Trent Plaisted

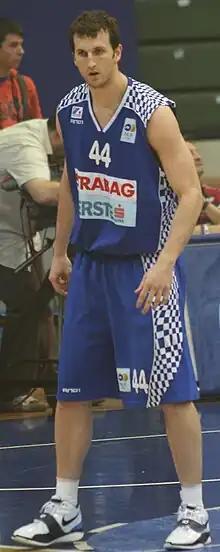
Plaisted with KK Zadar

Trent Michael Plaisted (born October 1, 1986) is a retired American professional basketball player.